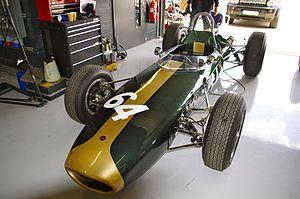
Joseph Siffert, couramment appelé Jo Siffert dans le milieu automobile et Seppi par ses compatriotes, est un pilote automobile suisse.